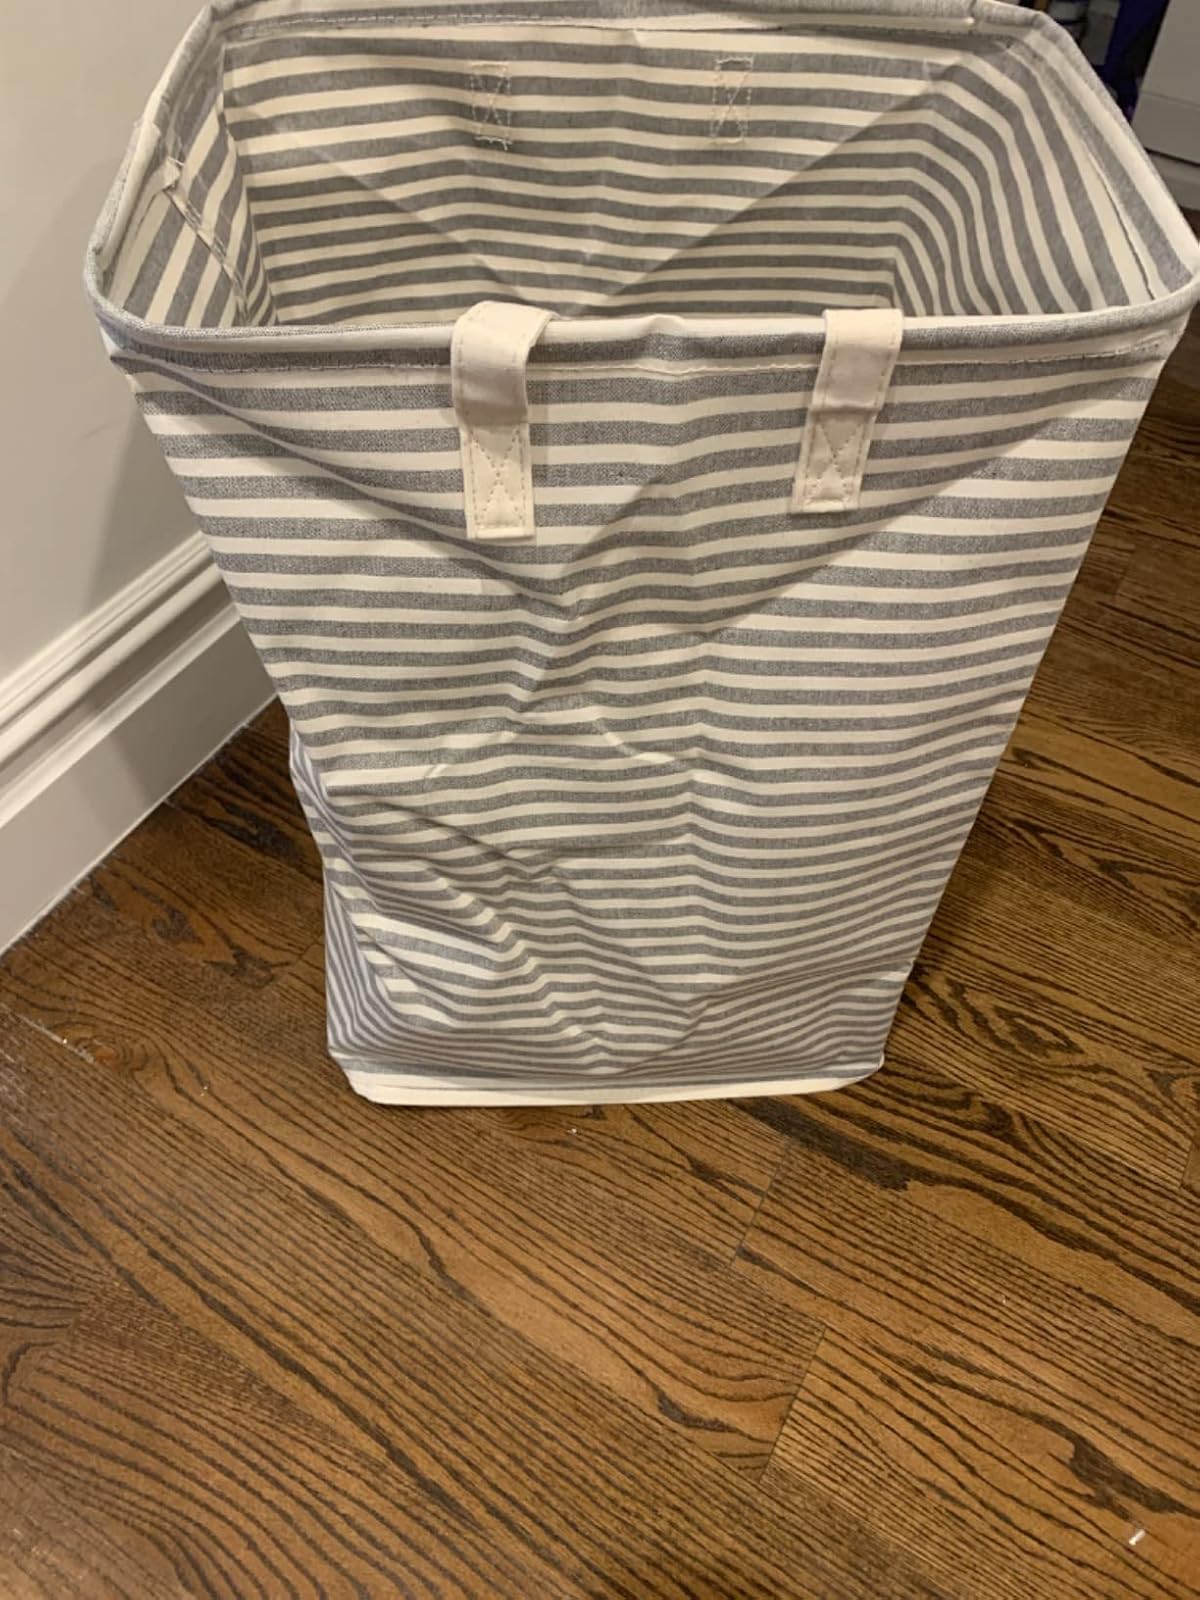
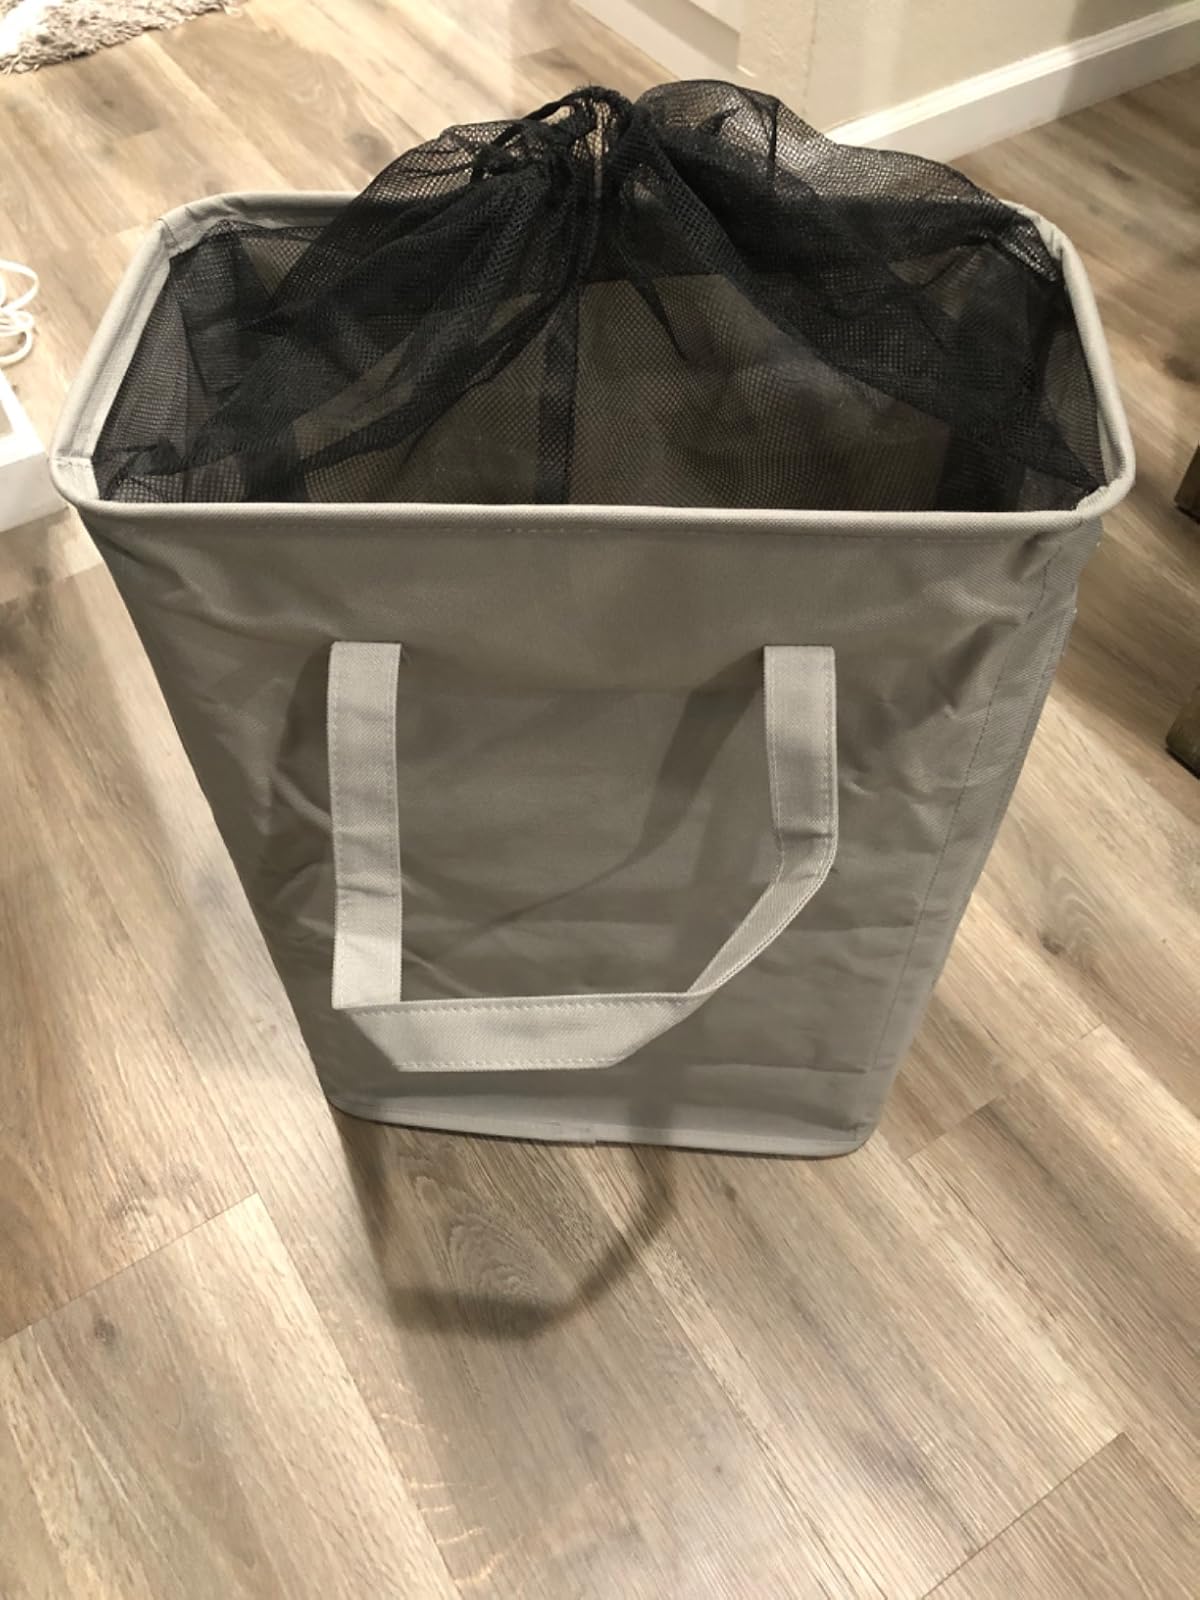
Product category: items_hamper
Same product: no